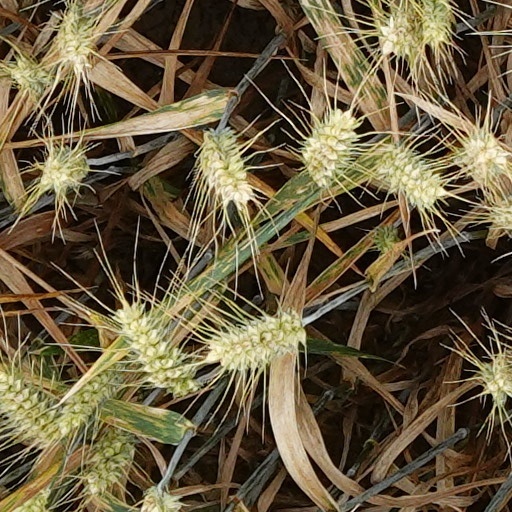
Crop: wheat